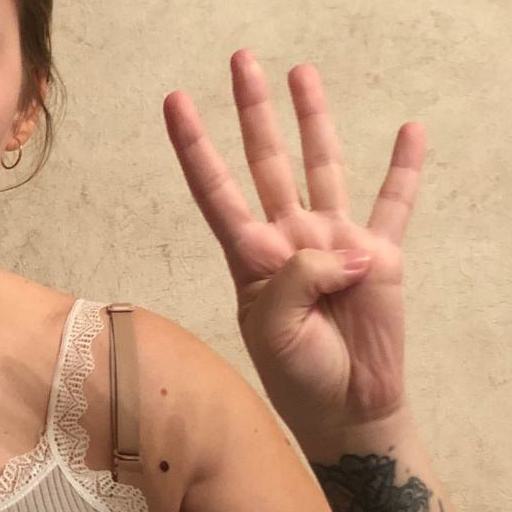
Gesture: four